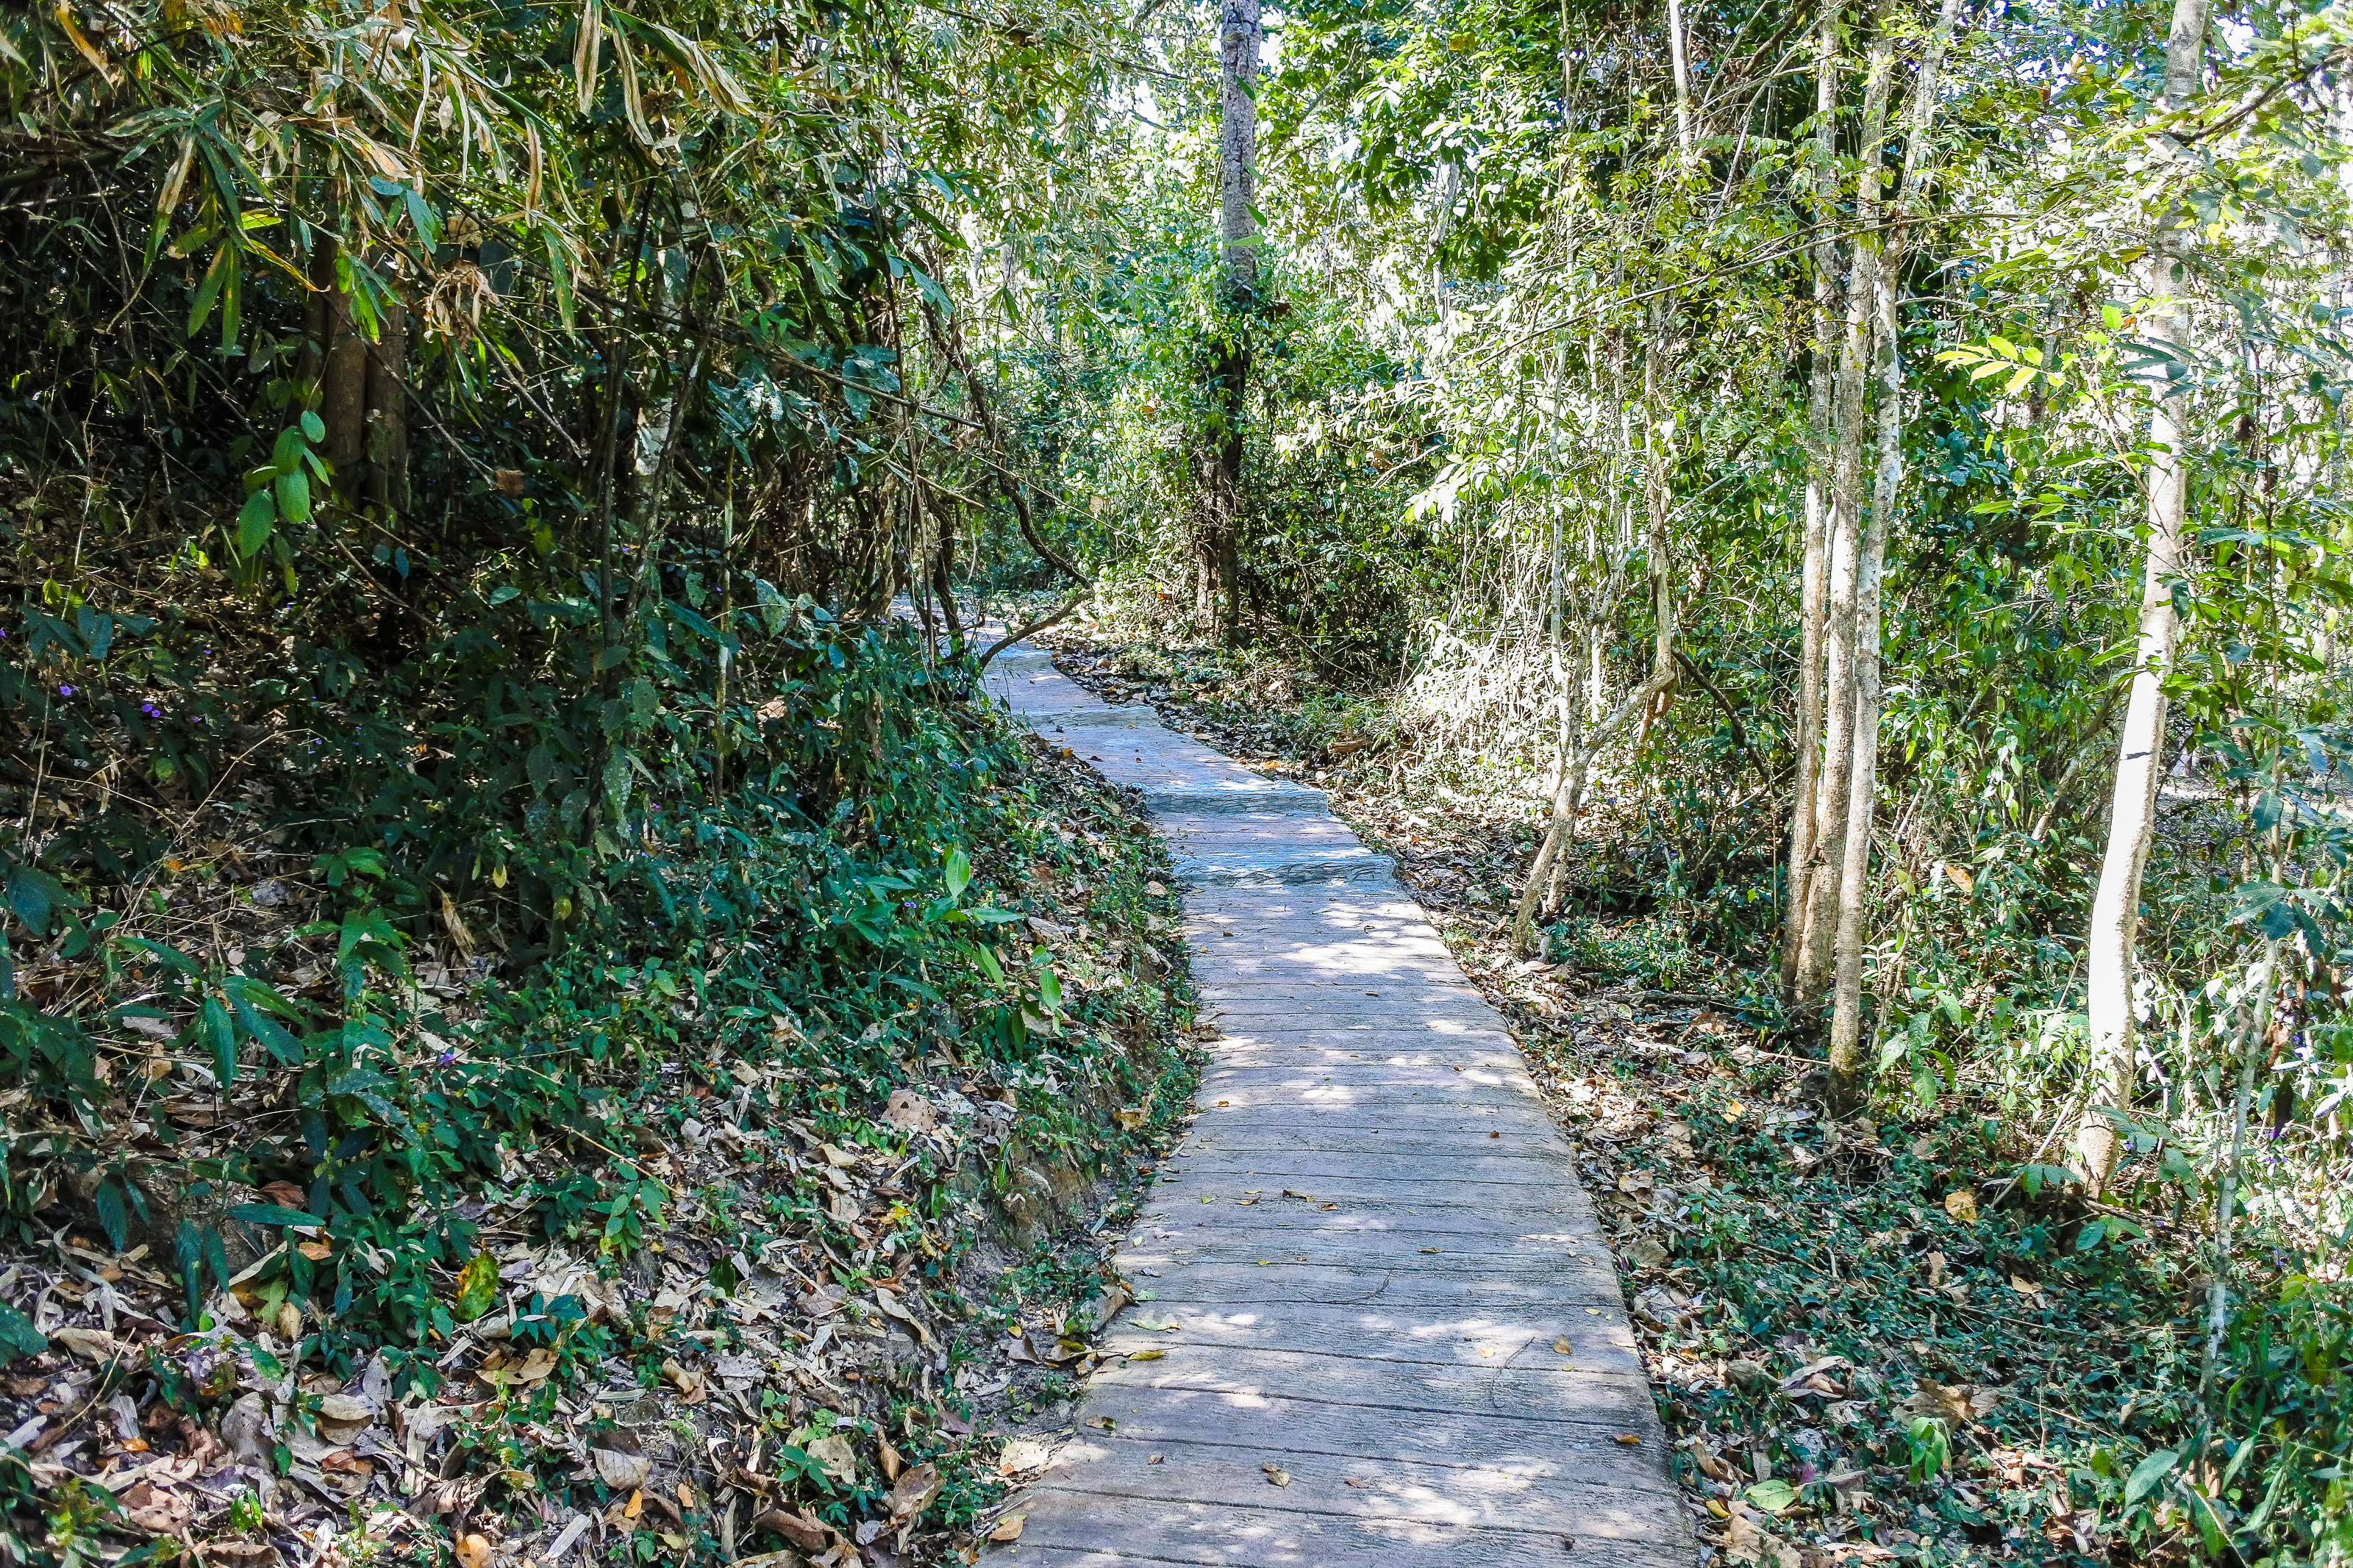
beauty, scenic, scene, dueat, spring, beautiful, view, trip, thailand, mineral, natural, spa, tree, thai, water, hot spring, boiling, 4k, huai nam dang, plant, bubbles, pond, forest, activity, huai, tourism, hot, pong, summer, rock, onsen, stream, chiang mai, dang, national, park, move, famous, green, nature, asia, wet, asian, stone, outdoor, environment, pong dueat, travel, wild, landscape, trail, nature reserve, vegetation, natural environment, natural landscape, path, walkway, jungle, woodland, biome, thoroughfare, botany, woody plant, plant community, grass, state park, road, rainforest, valdivian temperate rain forest, boardwalk, temperate broadleaf and mixed forest, old growth forest, wildlife, nonbuilding structure, Northern hardwood forest, national park, shrub, grove